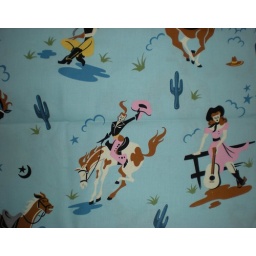
This cowgirl print by Michael Miller is a rare find and super cute for girls of all ages.